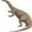
Label: dinosaur